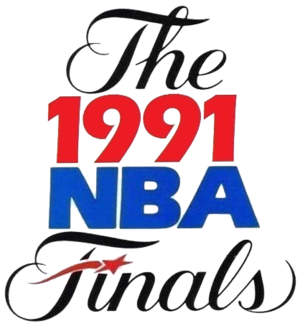
Les finales NBA 1991 sont la dernière série de matchs de la saison 1990-1991 de la NBA et la conclusion des séries éliminatoires de la saison. Le champion de la conférence Est, les Bulls de Chicago rencontrent le champion de la conférence Ouest, les Lakers de Los Angeles. Chicago possède l'avantage du terrain.